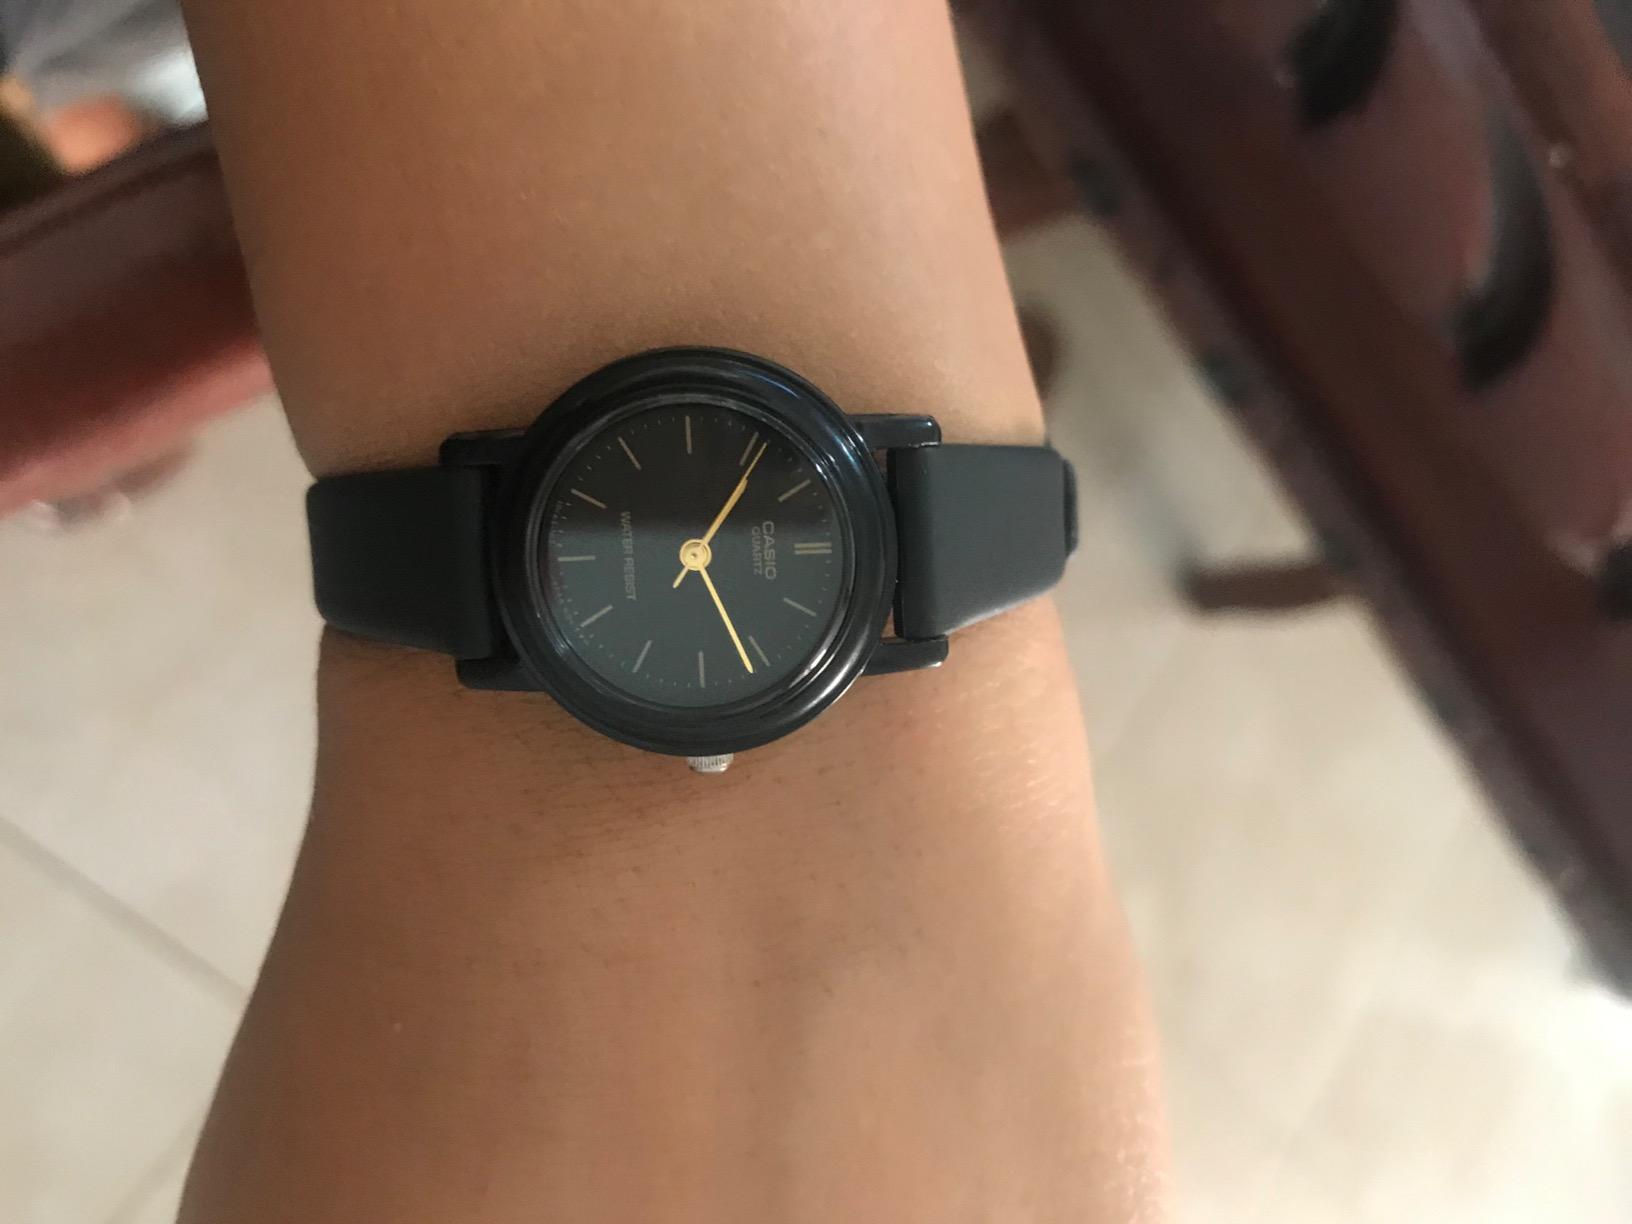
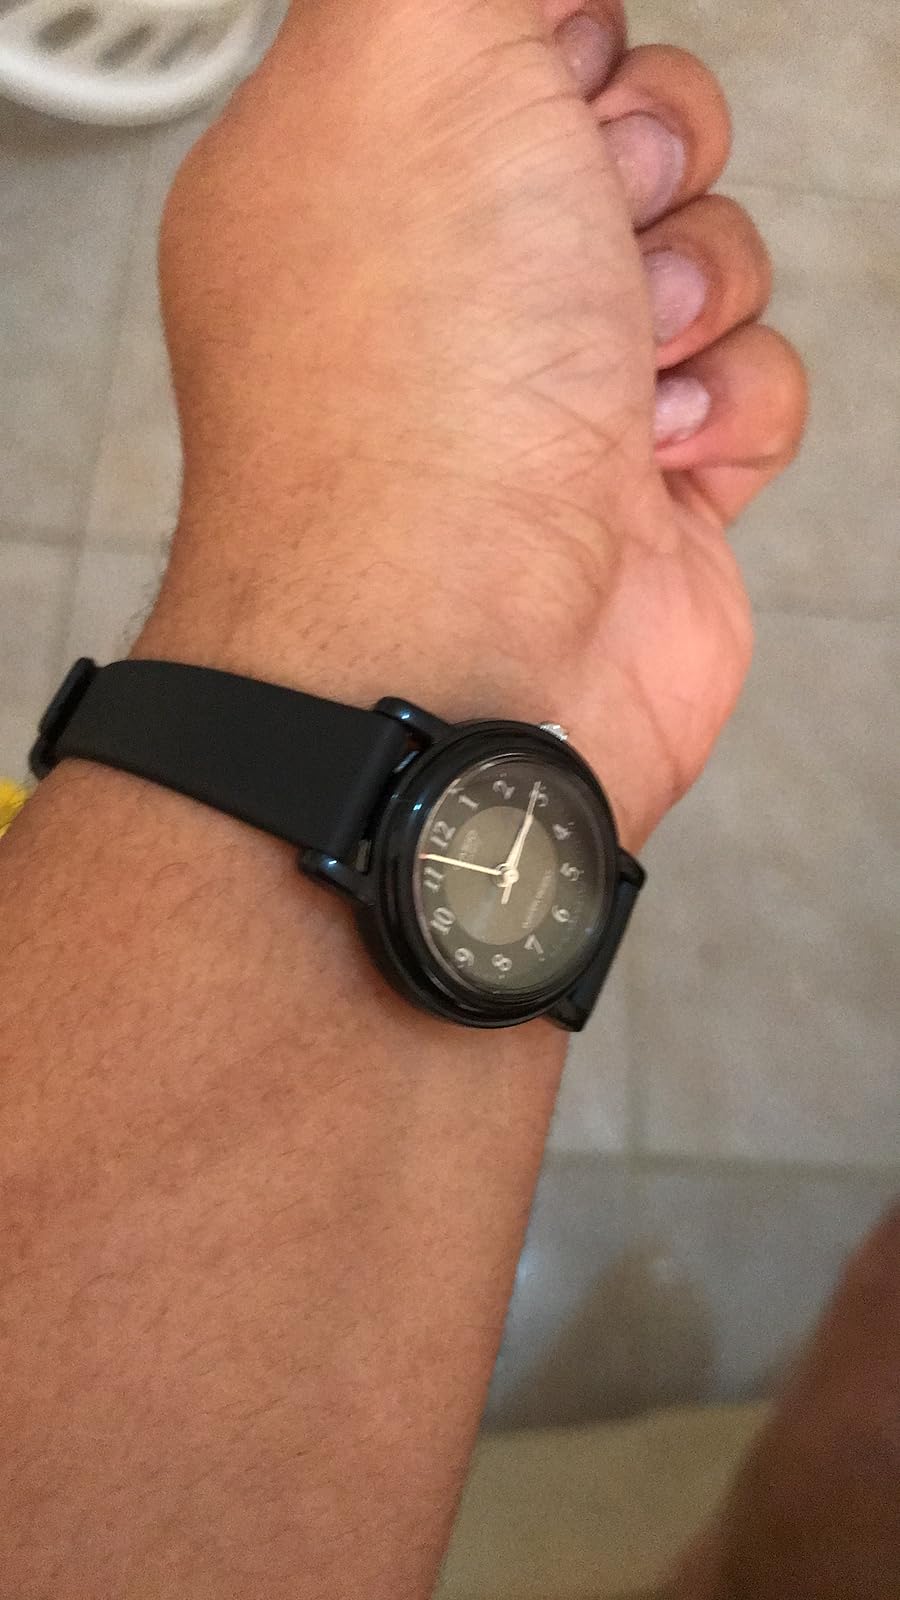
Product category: accessories_watch
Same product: no